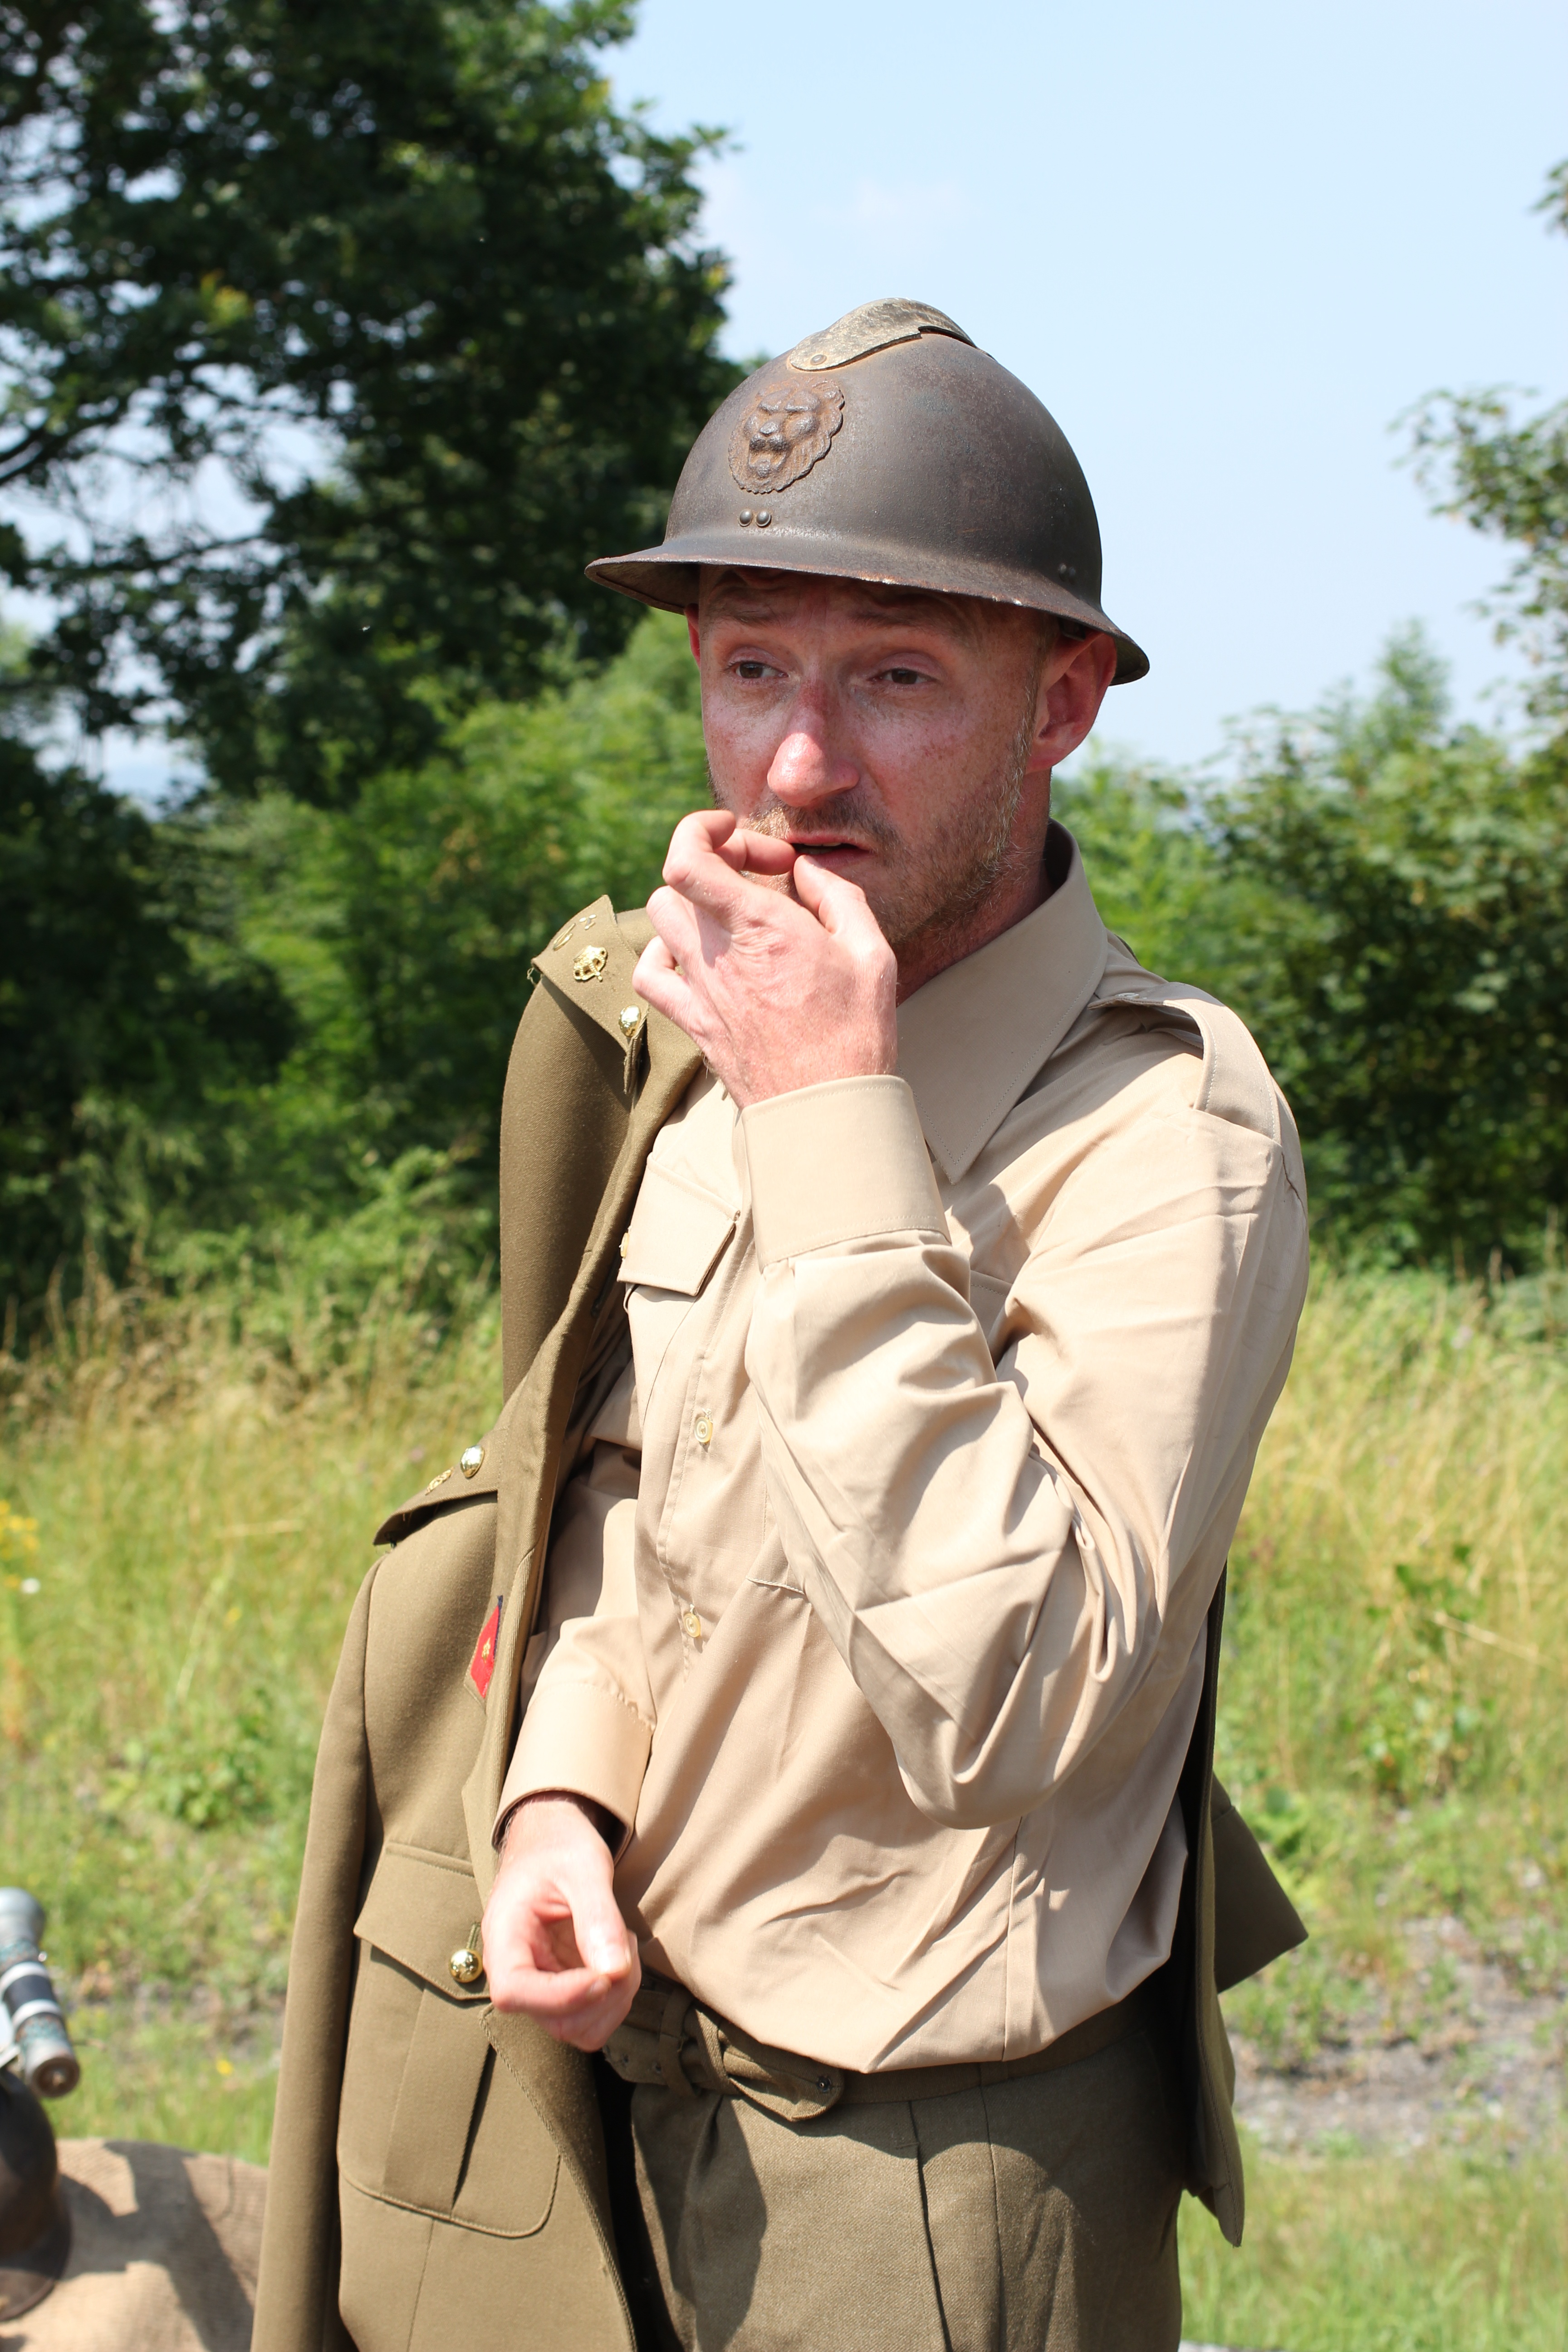
man, person, people, male, military, spring, soldier, army, war, uniform, men in uniform, second world war